Thomas Covell

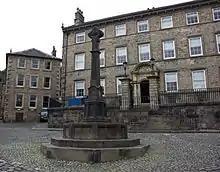
The Covell Cross outside Judges' Lodgings in Lancaster is named after Thomas Covell.

Thomas Covell was well known in Lancaster during the 17th Century. He held a number of positions in the city including magistrate, coroner, keeper of Lancaster Castle, and mayor of the city.